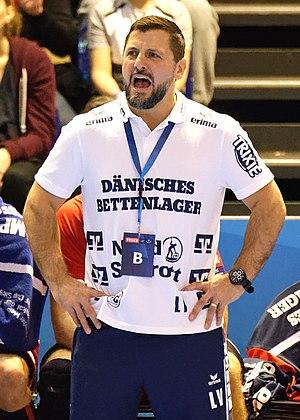
Rencontre de phase de groupe de la Ligue des Champions 2015-16 entre le PSG et SG Flensburg. A la Halle Carpentier (Paris), le 7 mars 2016.